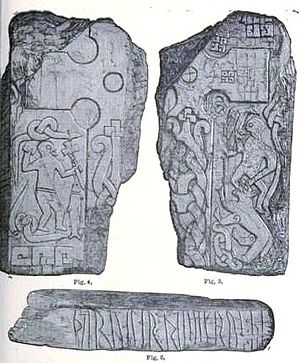
Ragnarok / Arkæologiske levn
Thorwald's Cross der står ved Kirk Andreas på Isle of Man.
Ragnarok er i germansk og nordisk religion betegnelsen for en række begivenheder, som fører til verdens undergang. Ordet betyder Gudernes skæbne og betyder, at de magtfulde guder vil dø under det sidste og afgørende slag med deres fjender. Ragnaroksmyten er beskrevet i det anonyme digt Völuspá og Snorre Sturlasons Edda, men der er mange andre referencer til eskatologi fra hele det germanske område.